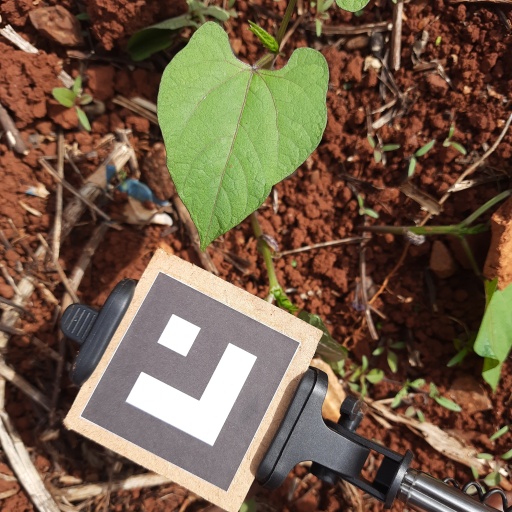
Observations: flat surface, no eating holes, under sunlight